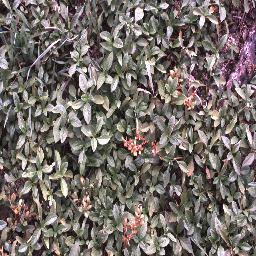
Label: negative